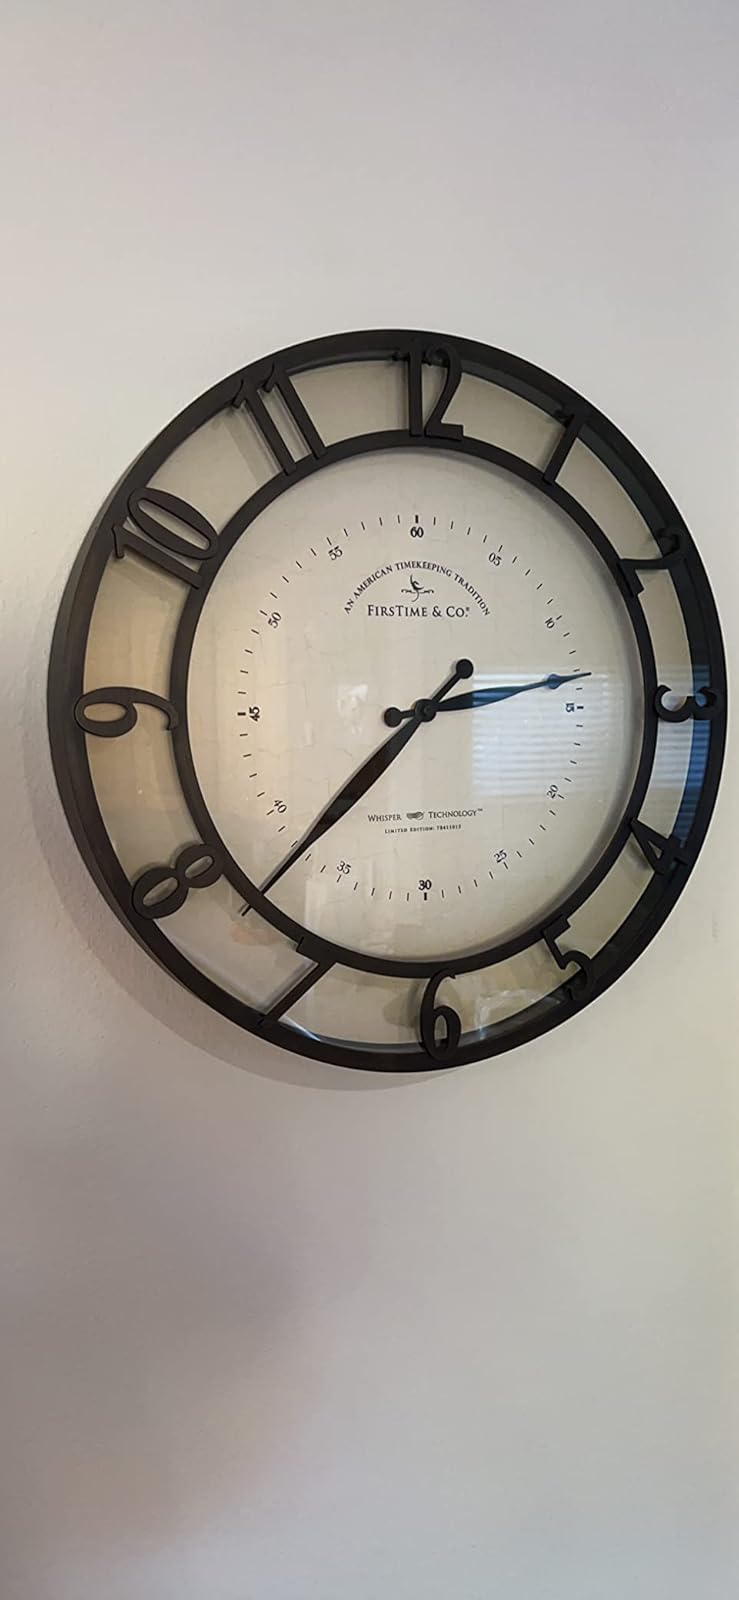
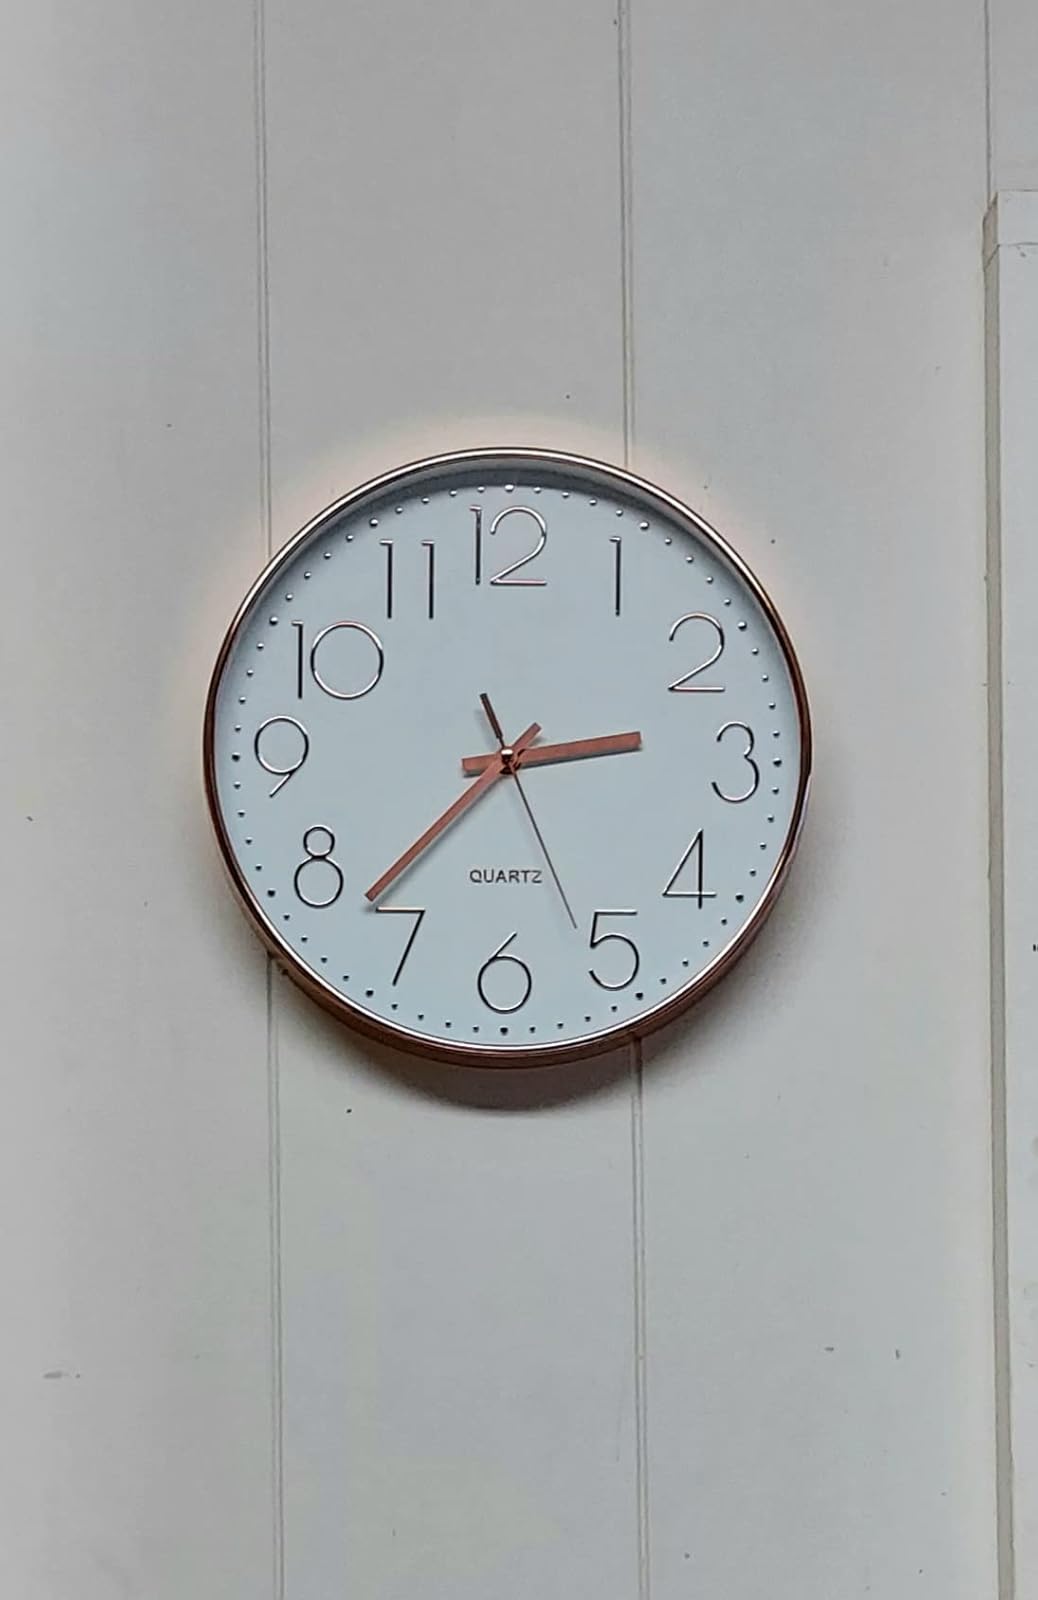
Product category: clock
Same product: no